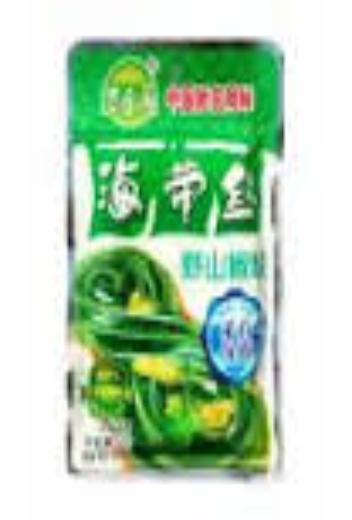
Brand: jixiangju
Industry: Food